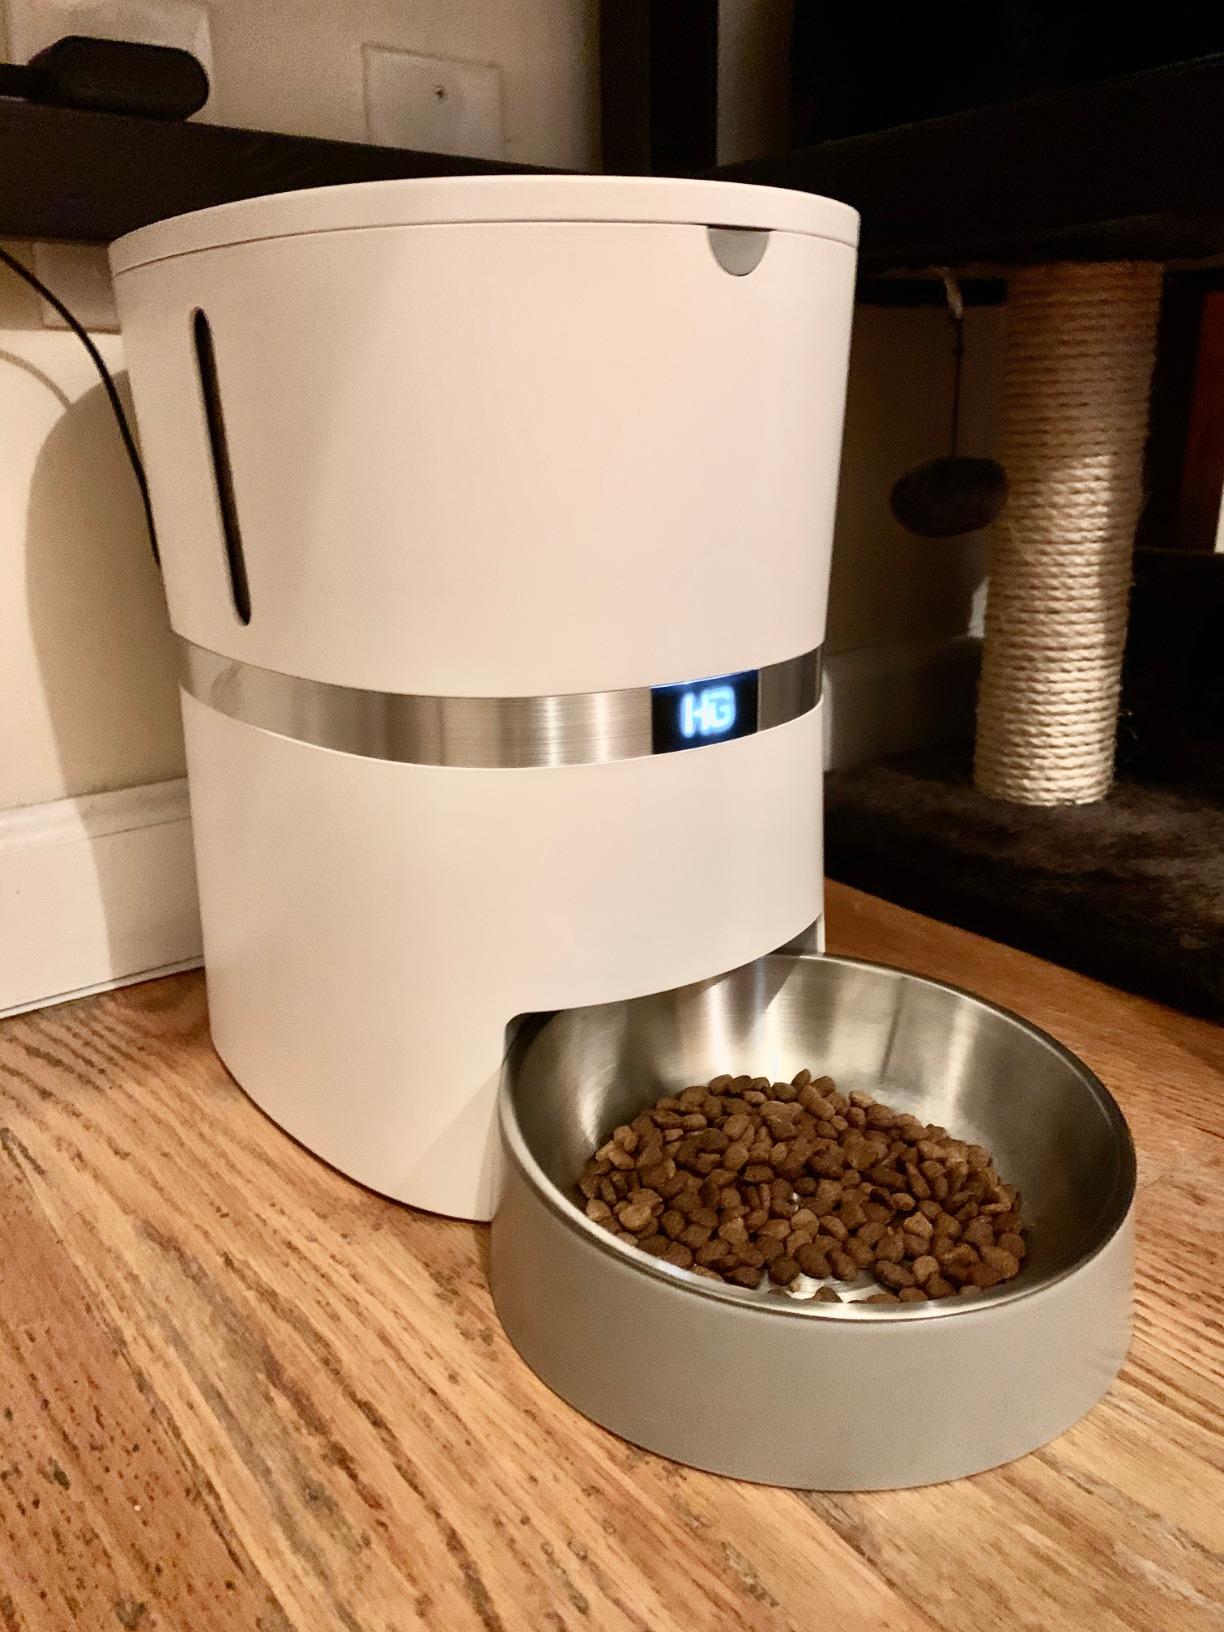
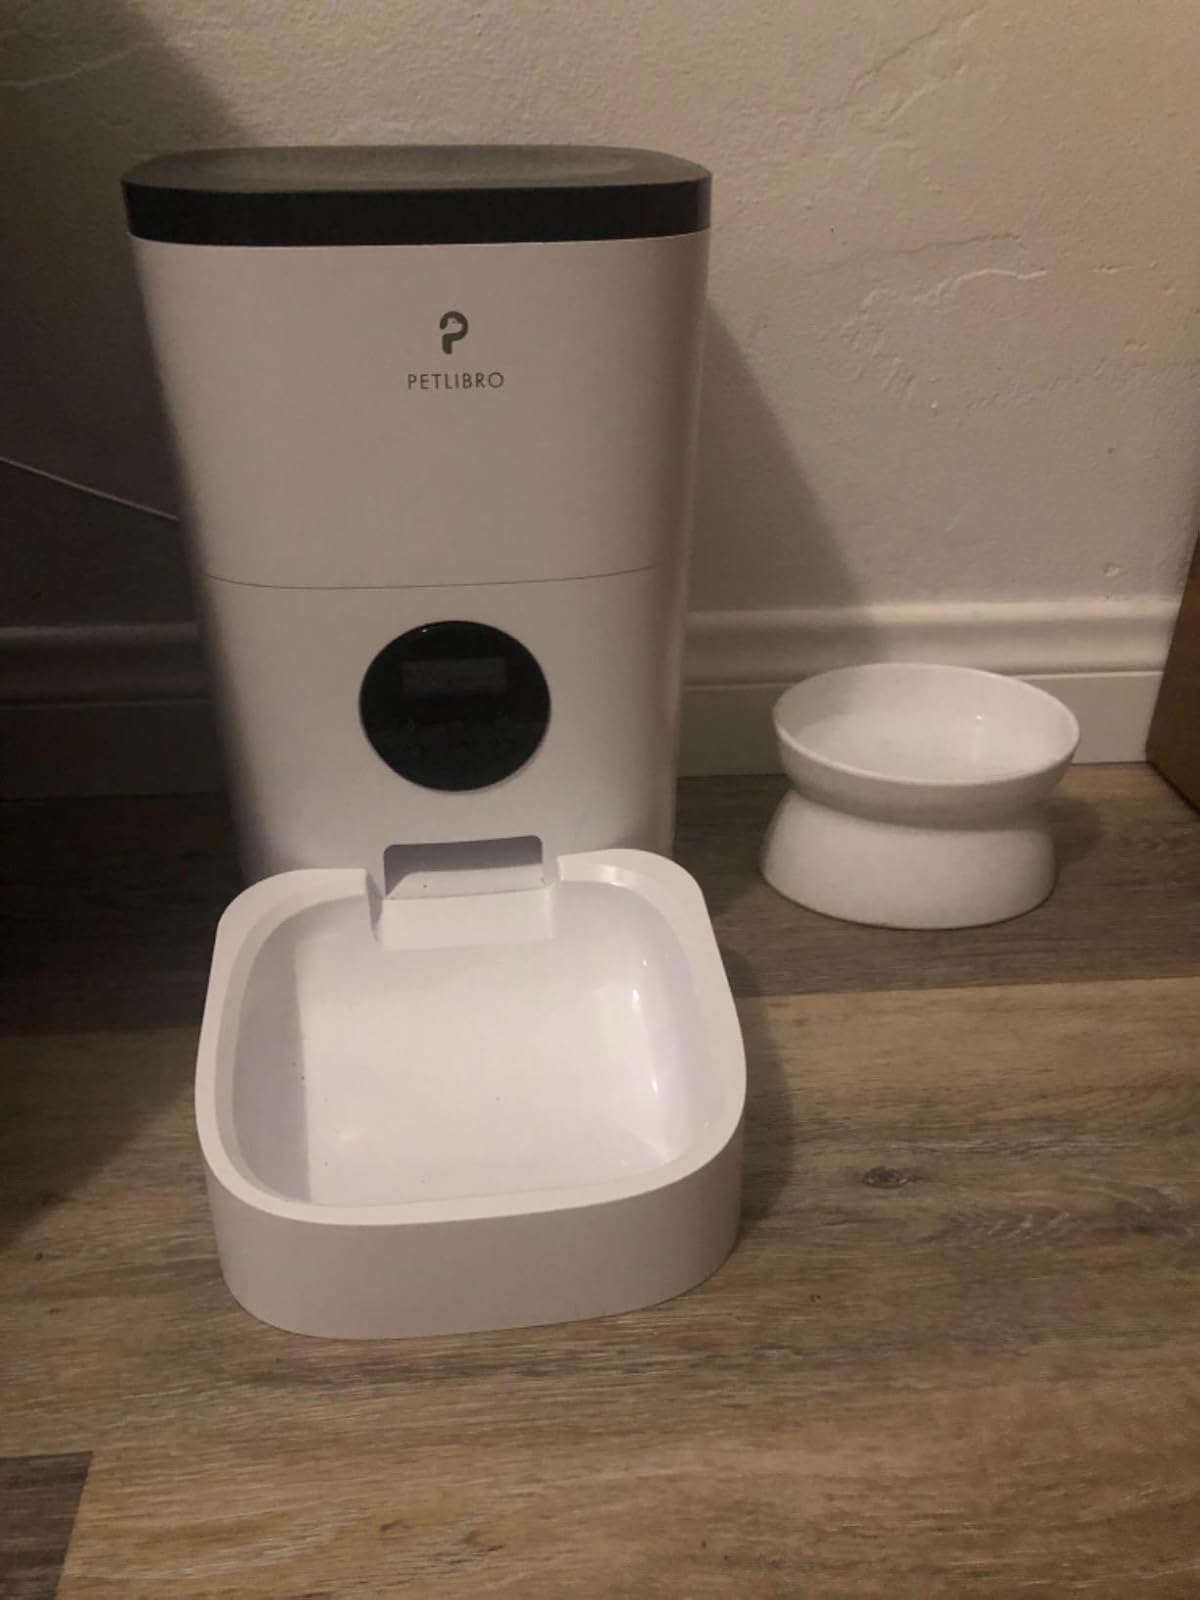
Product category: items_feeder
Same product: no